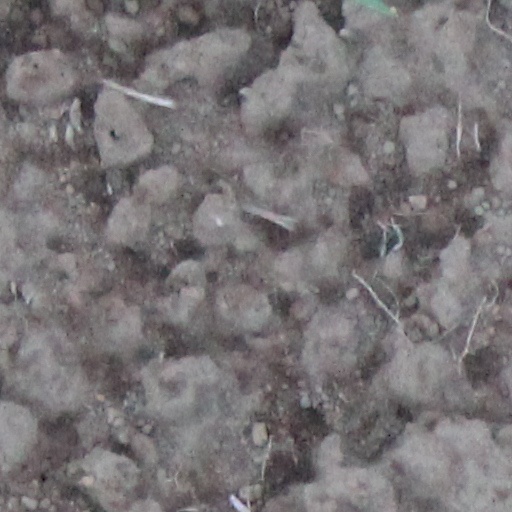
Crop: wheat